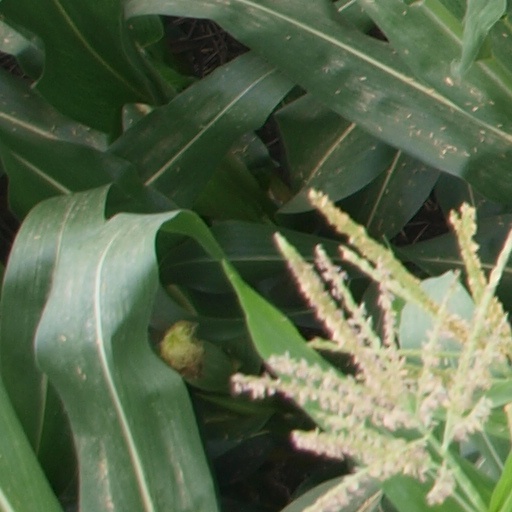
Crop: maize; corn